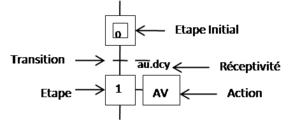
La représentation des éléments d'un Grafcet